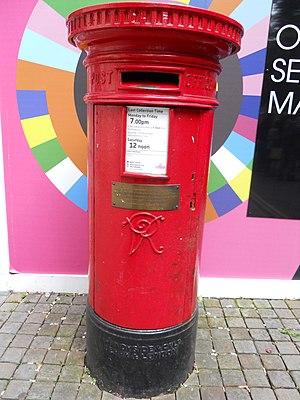
L'attentat du 15 juin 1996 à Manchester est un attentat mené par l'Armée républicaine irlandaise provisoire dans le cadre du conflit nord-irlandais.